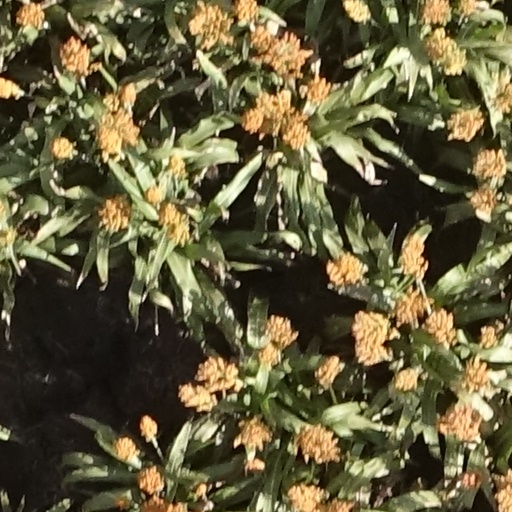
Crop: sorghum